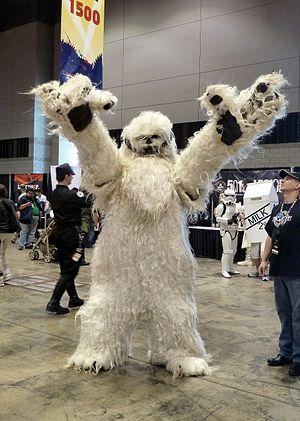
L'Empire contre-attaque est un film américain de science-fiction de type space opera sorti en 1980, co-écrit par George Lucas et Lawrence Kasdan, et réalisé par Irvin Kershner. À partir de l'année 2000, il est exploité sous le nom Star Wars, épisode V : L'Empire contre-attaque.